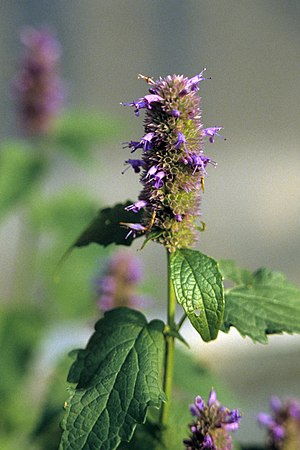
Indianermynte
Indianermynte er en flerårig plante i Anisisop-slægten. Planten er hjemmehørende i en stor dele af det nordlige Centralamerika og Nordamerika, især i de store prærier, og kan også findes i dele af Canada. Planten er tolerant over for tørke, og tiltrækker kolibrier og sommerfugle, som gør den til et attraktivt valg for gartnere.